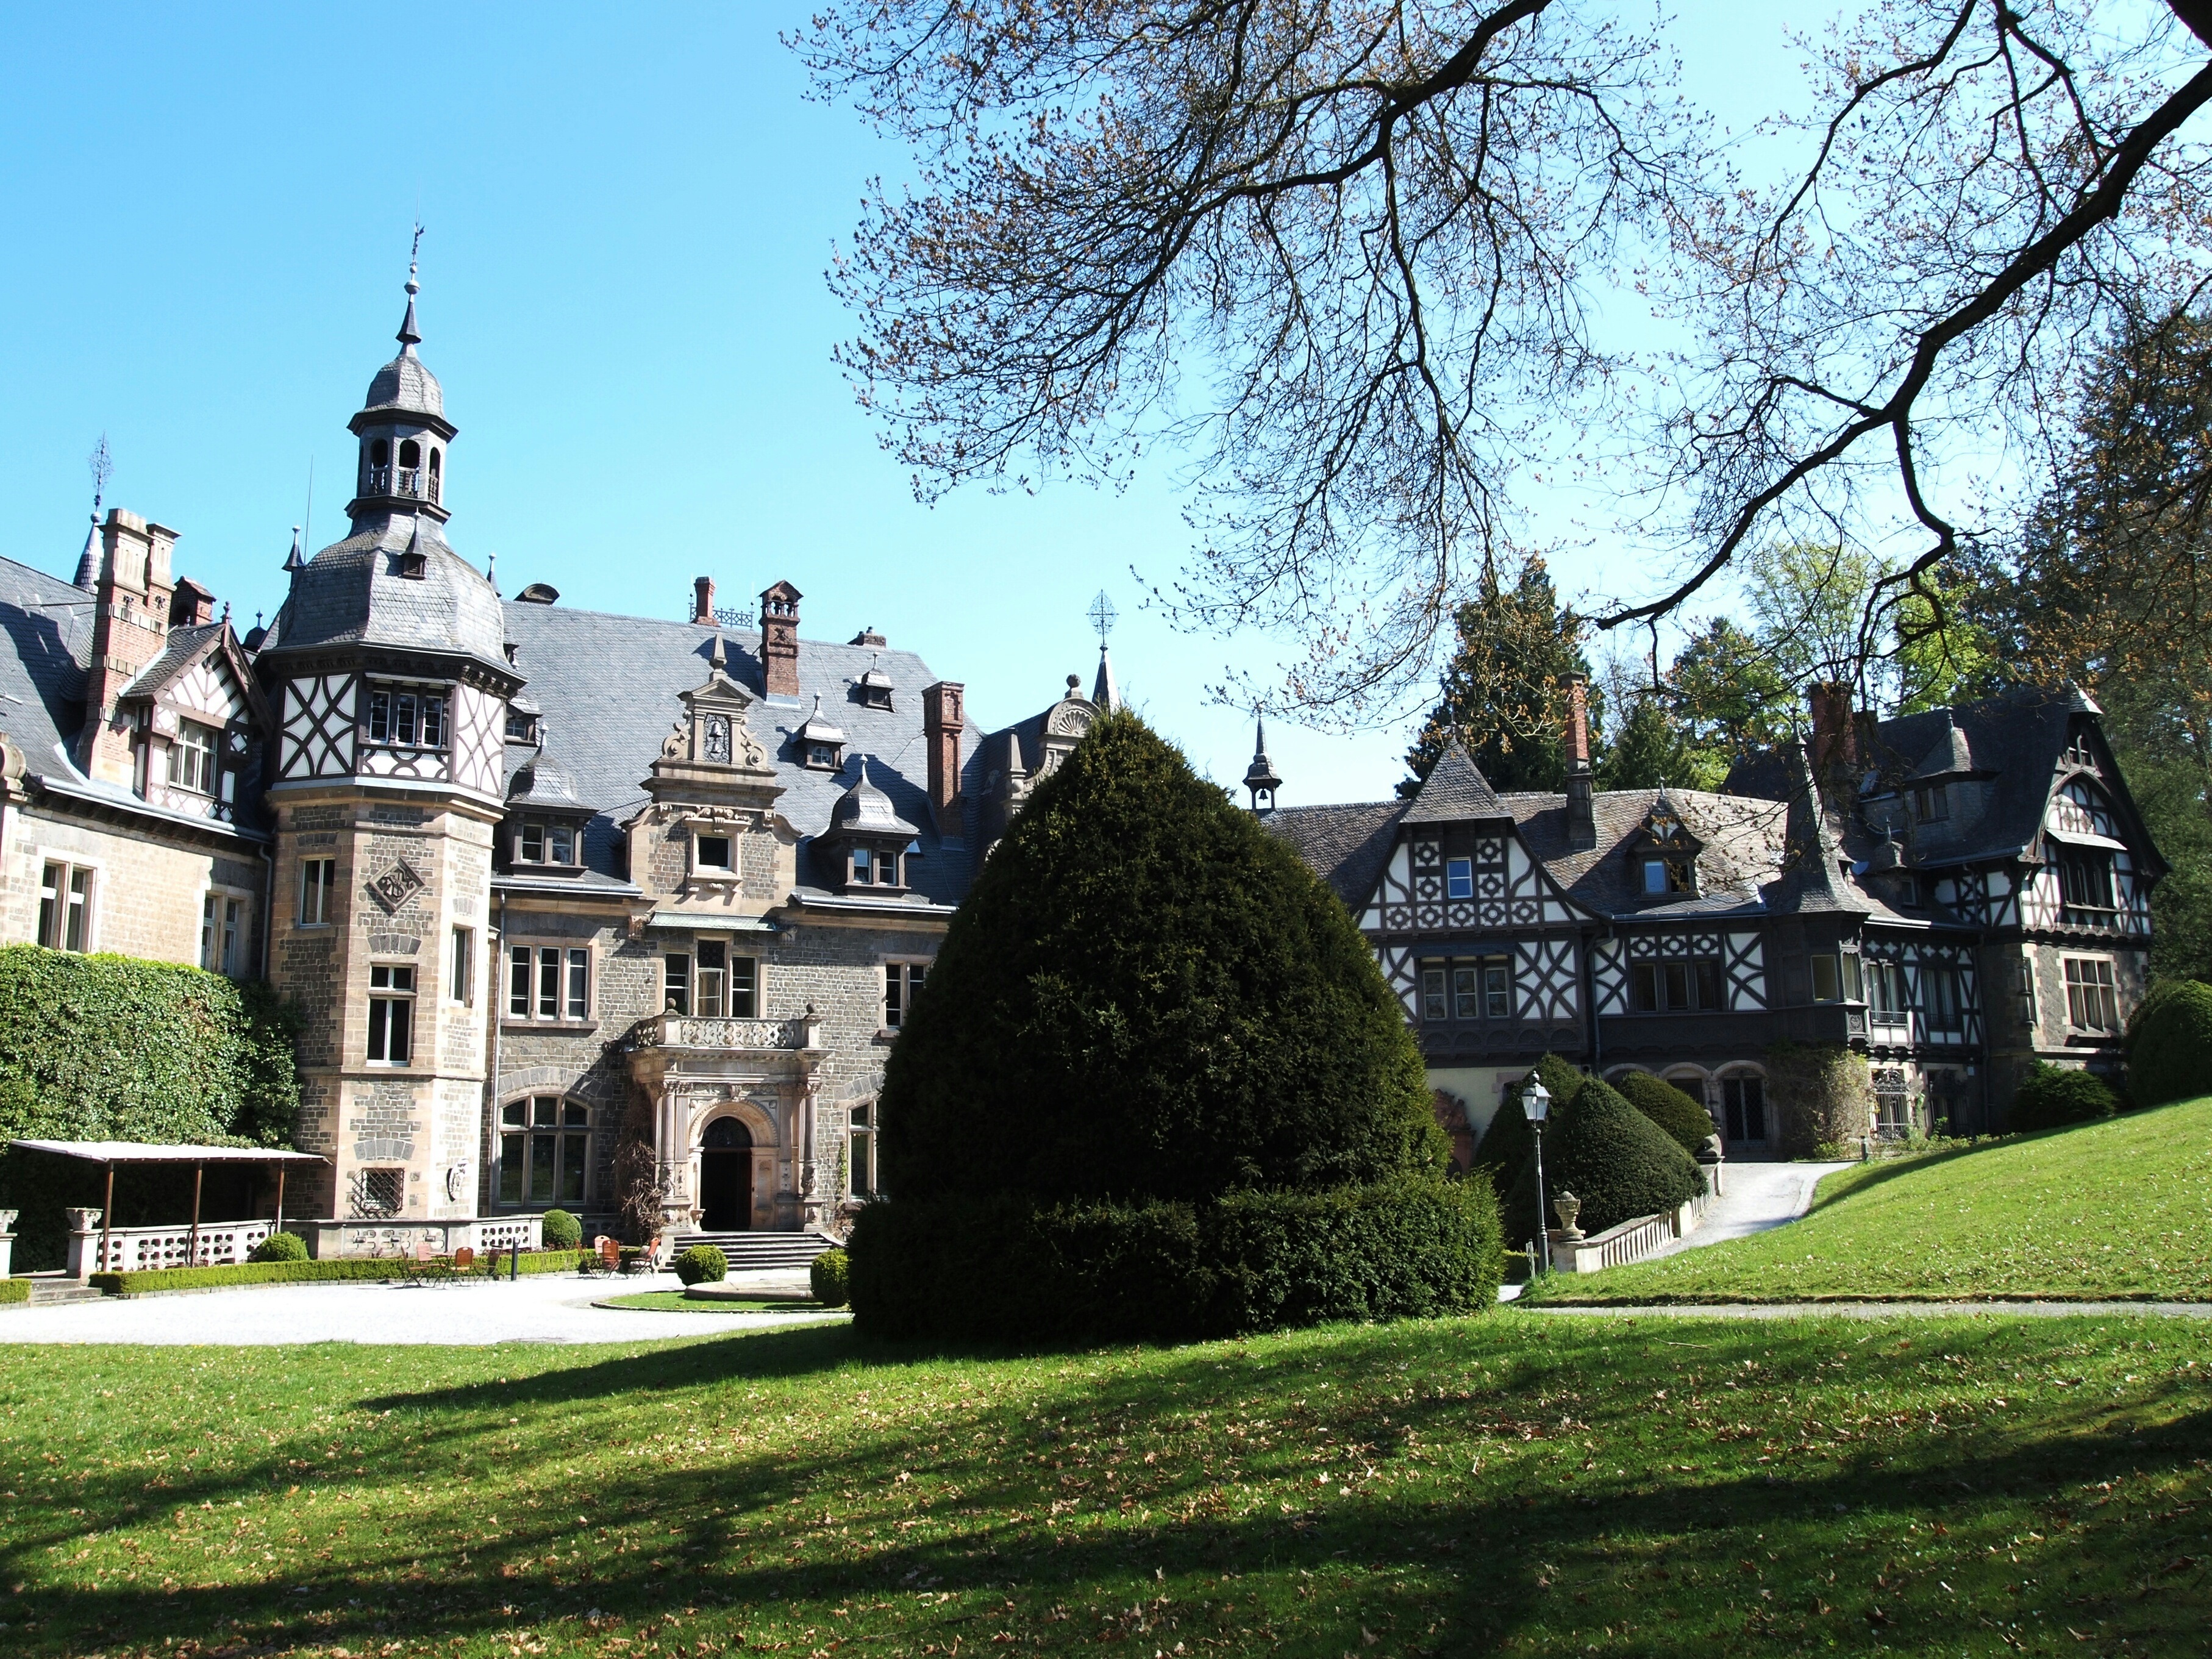
mansion, building, chateau, castle, church, place of worship, monastery, abbey, estate, sublime, manor house, castle park, stately home, marburg, rauischholzhausen, lahn mountains